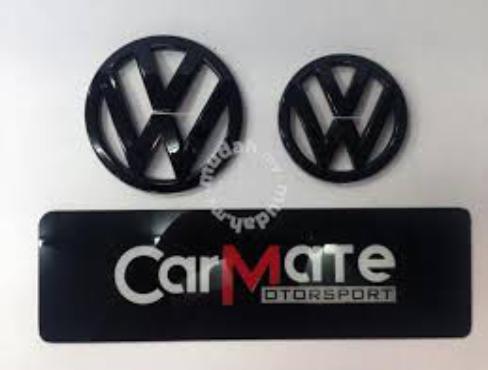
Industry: Transportation